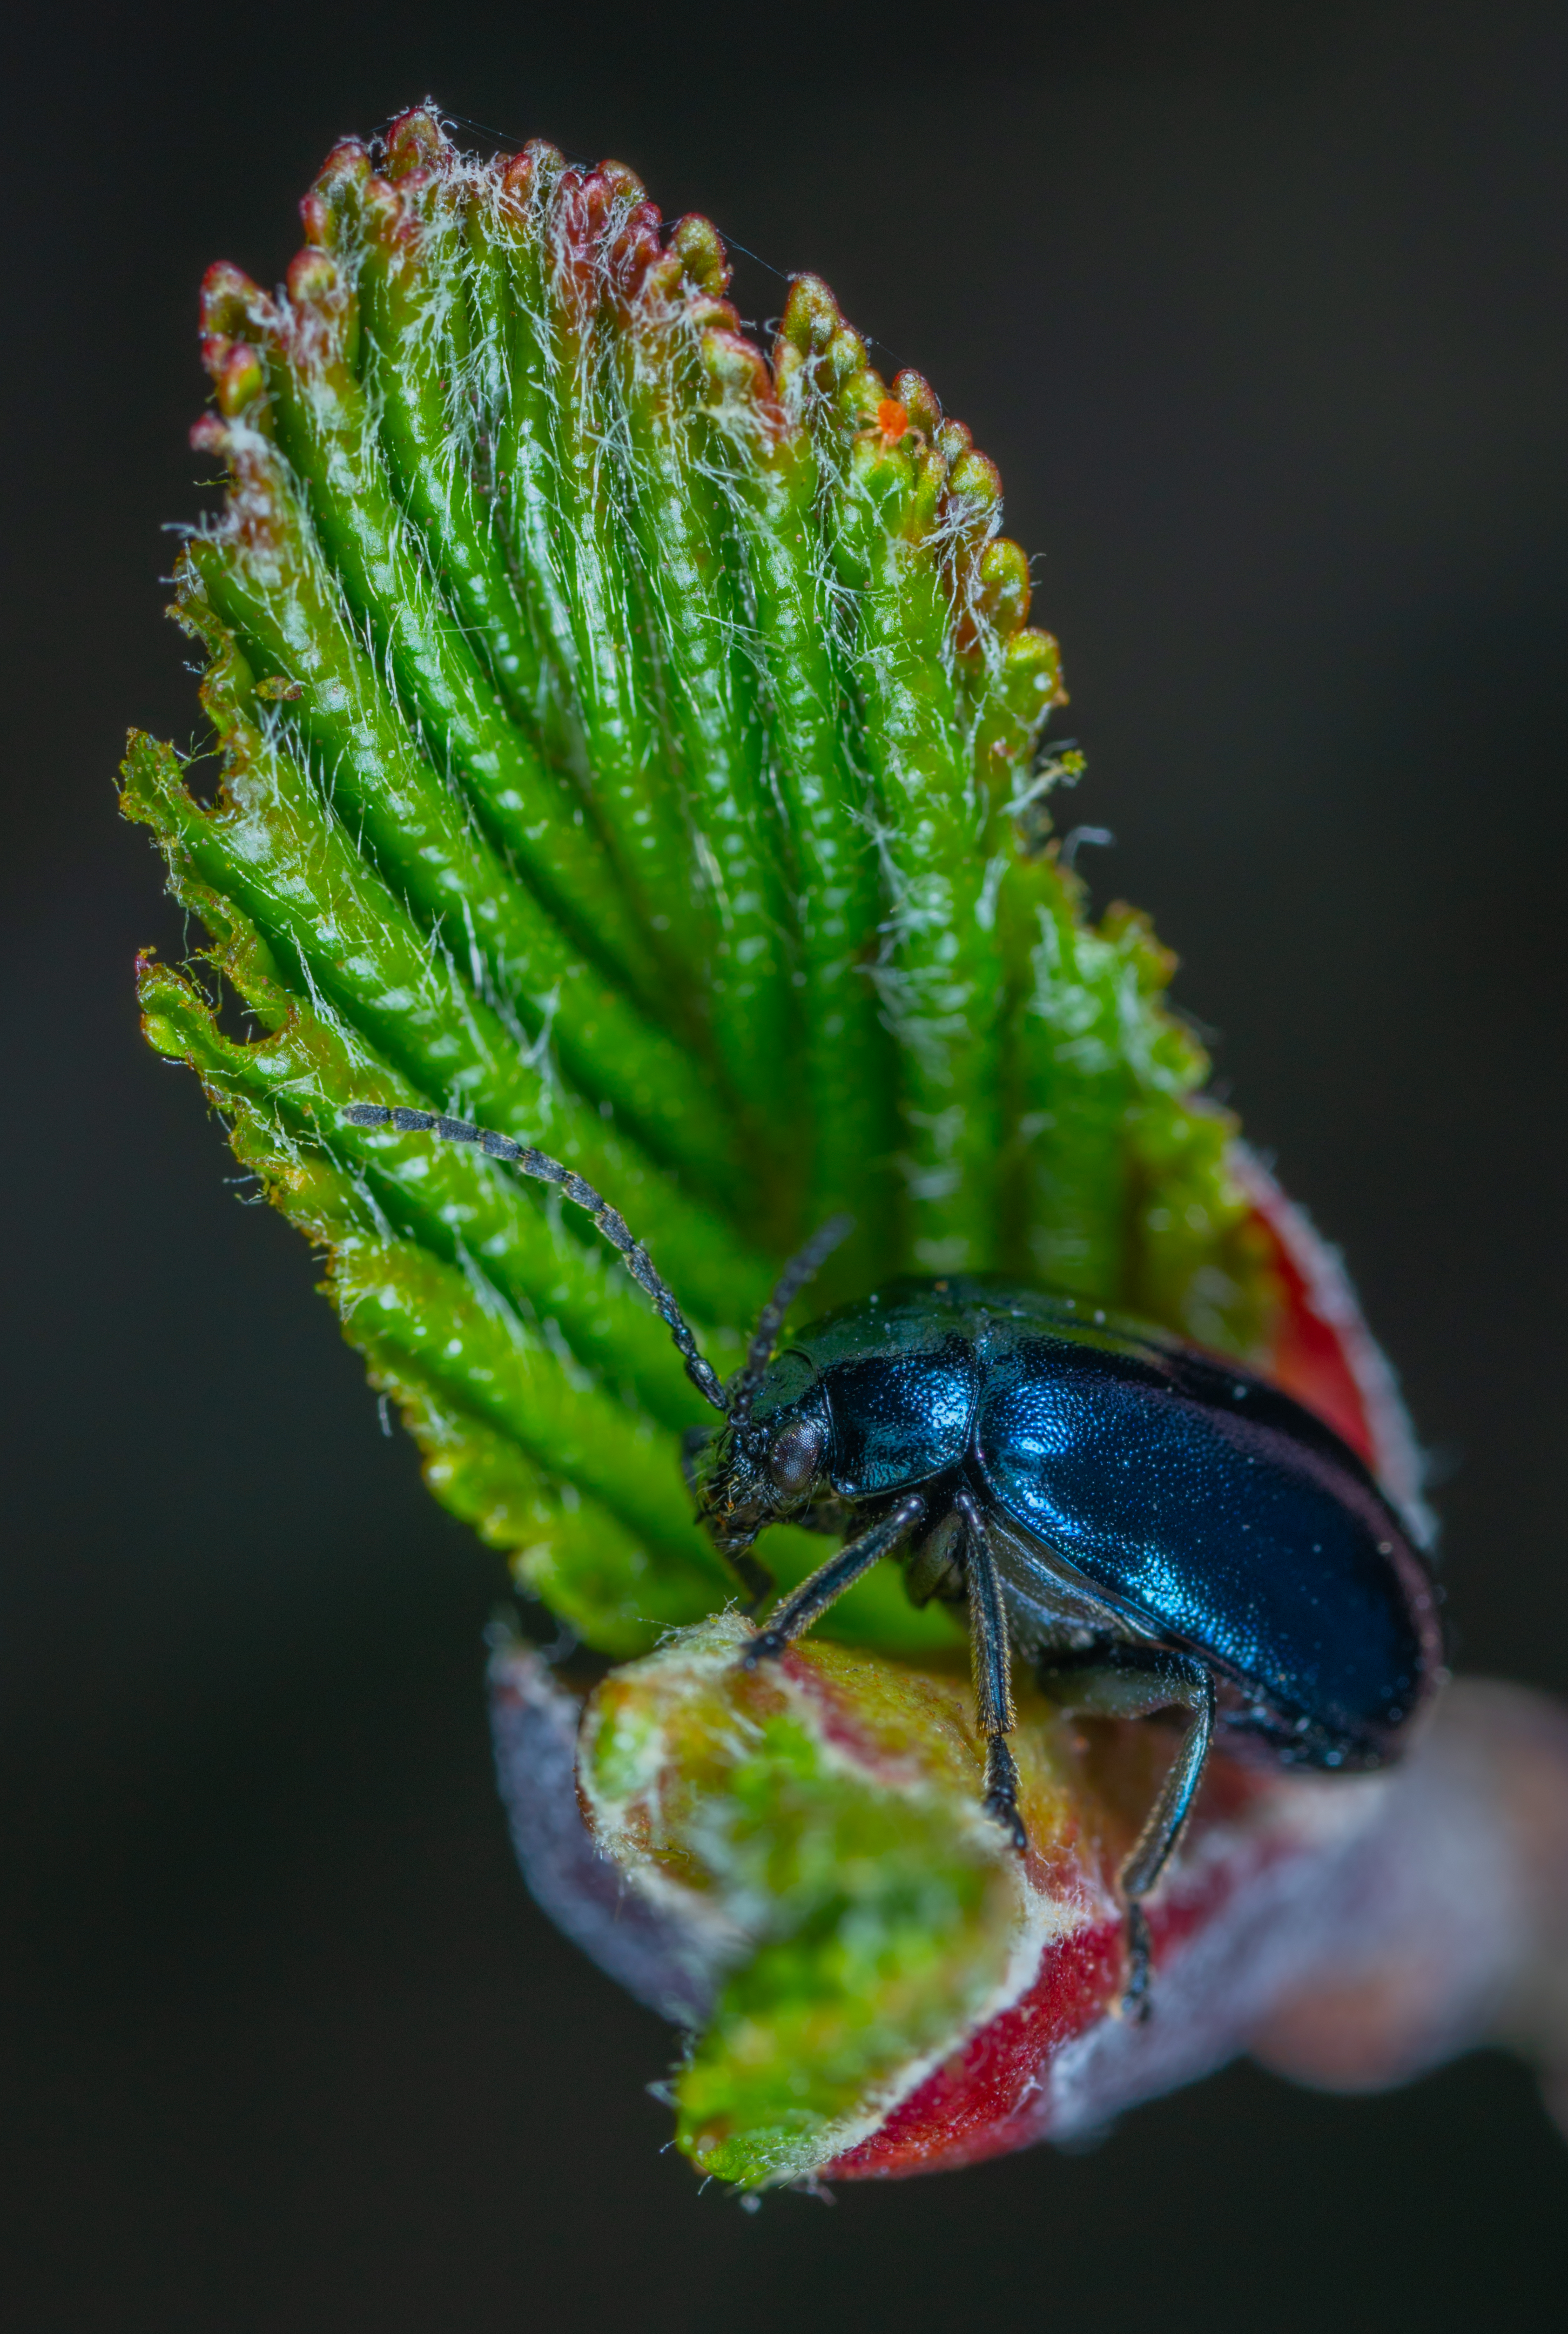
macro, insect, macro photography, invertebrate, close up, organism, membrane winged insect, beetle, pest, arthropod, weevil